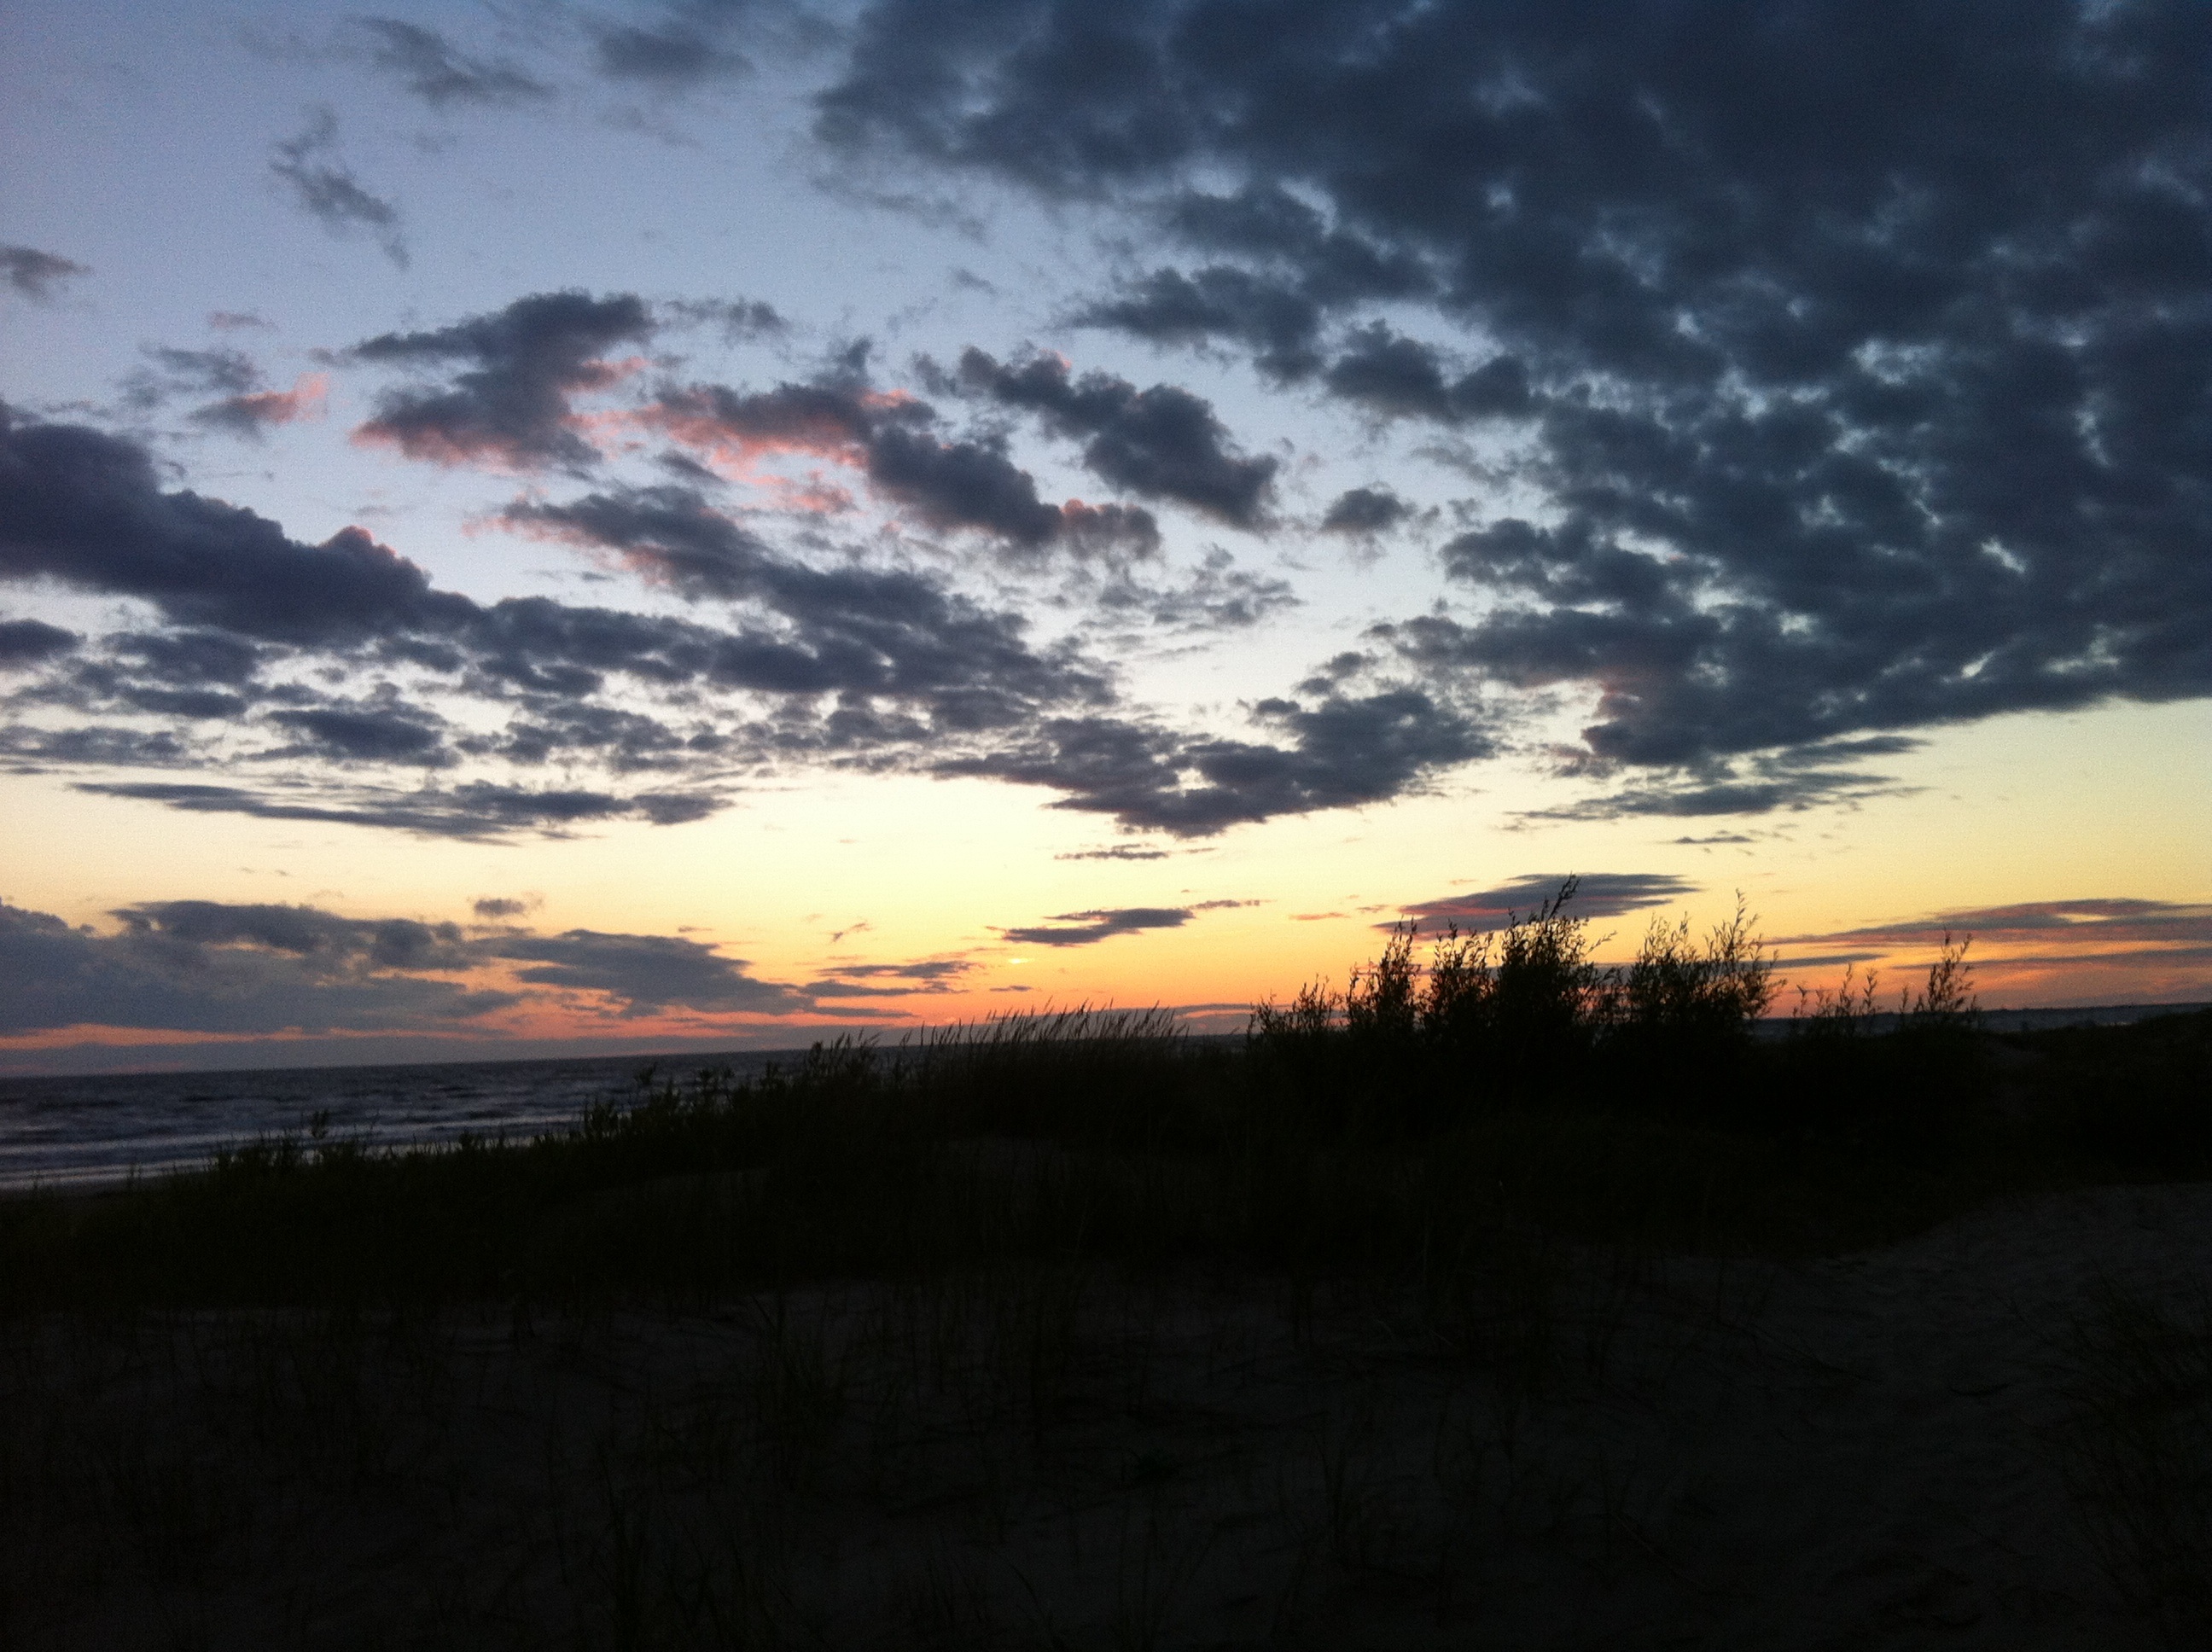
horizon, cloud, sky, sunrise, sunset, field, prairie, sunlight, morning, dawn, atmosphere, dusk, evening, plain, afterglow, meteorological phenomenon, red sky at morning